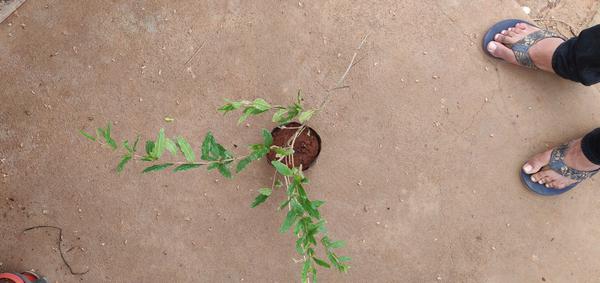
Plant: Pomegranate